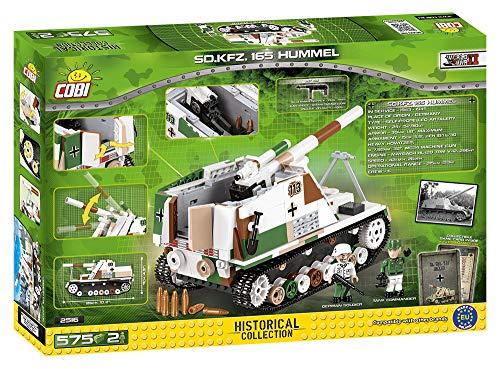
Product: COBI Historical Collection SD.Kfz. 165 Hummel
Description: Perfect for collectors and enthusiasts.
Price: $53.24
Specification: ProductDimensions:17.7x2.4x12inches|ItemWeight:1.56pounds|ShippingWeight:1.94pounds(Viewshippingratesandpolicies)|ASIN:B07L5MF9GX|Itemmodelnumber:2516|Manufacturerrecommendedage:7-15years